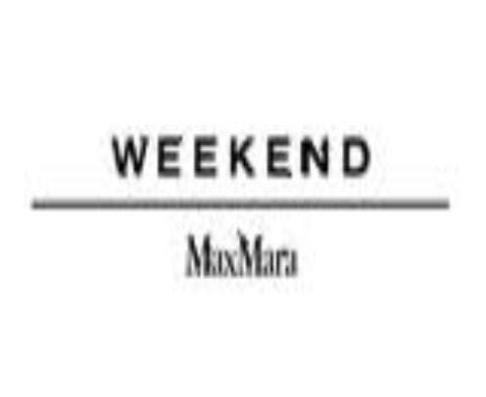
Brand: max mara
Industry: Clothes